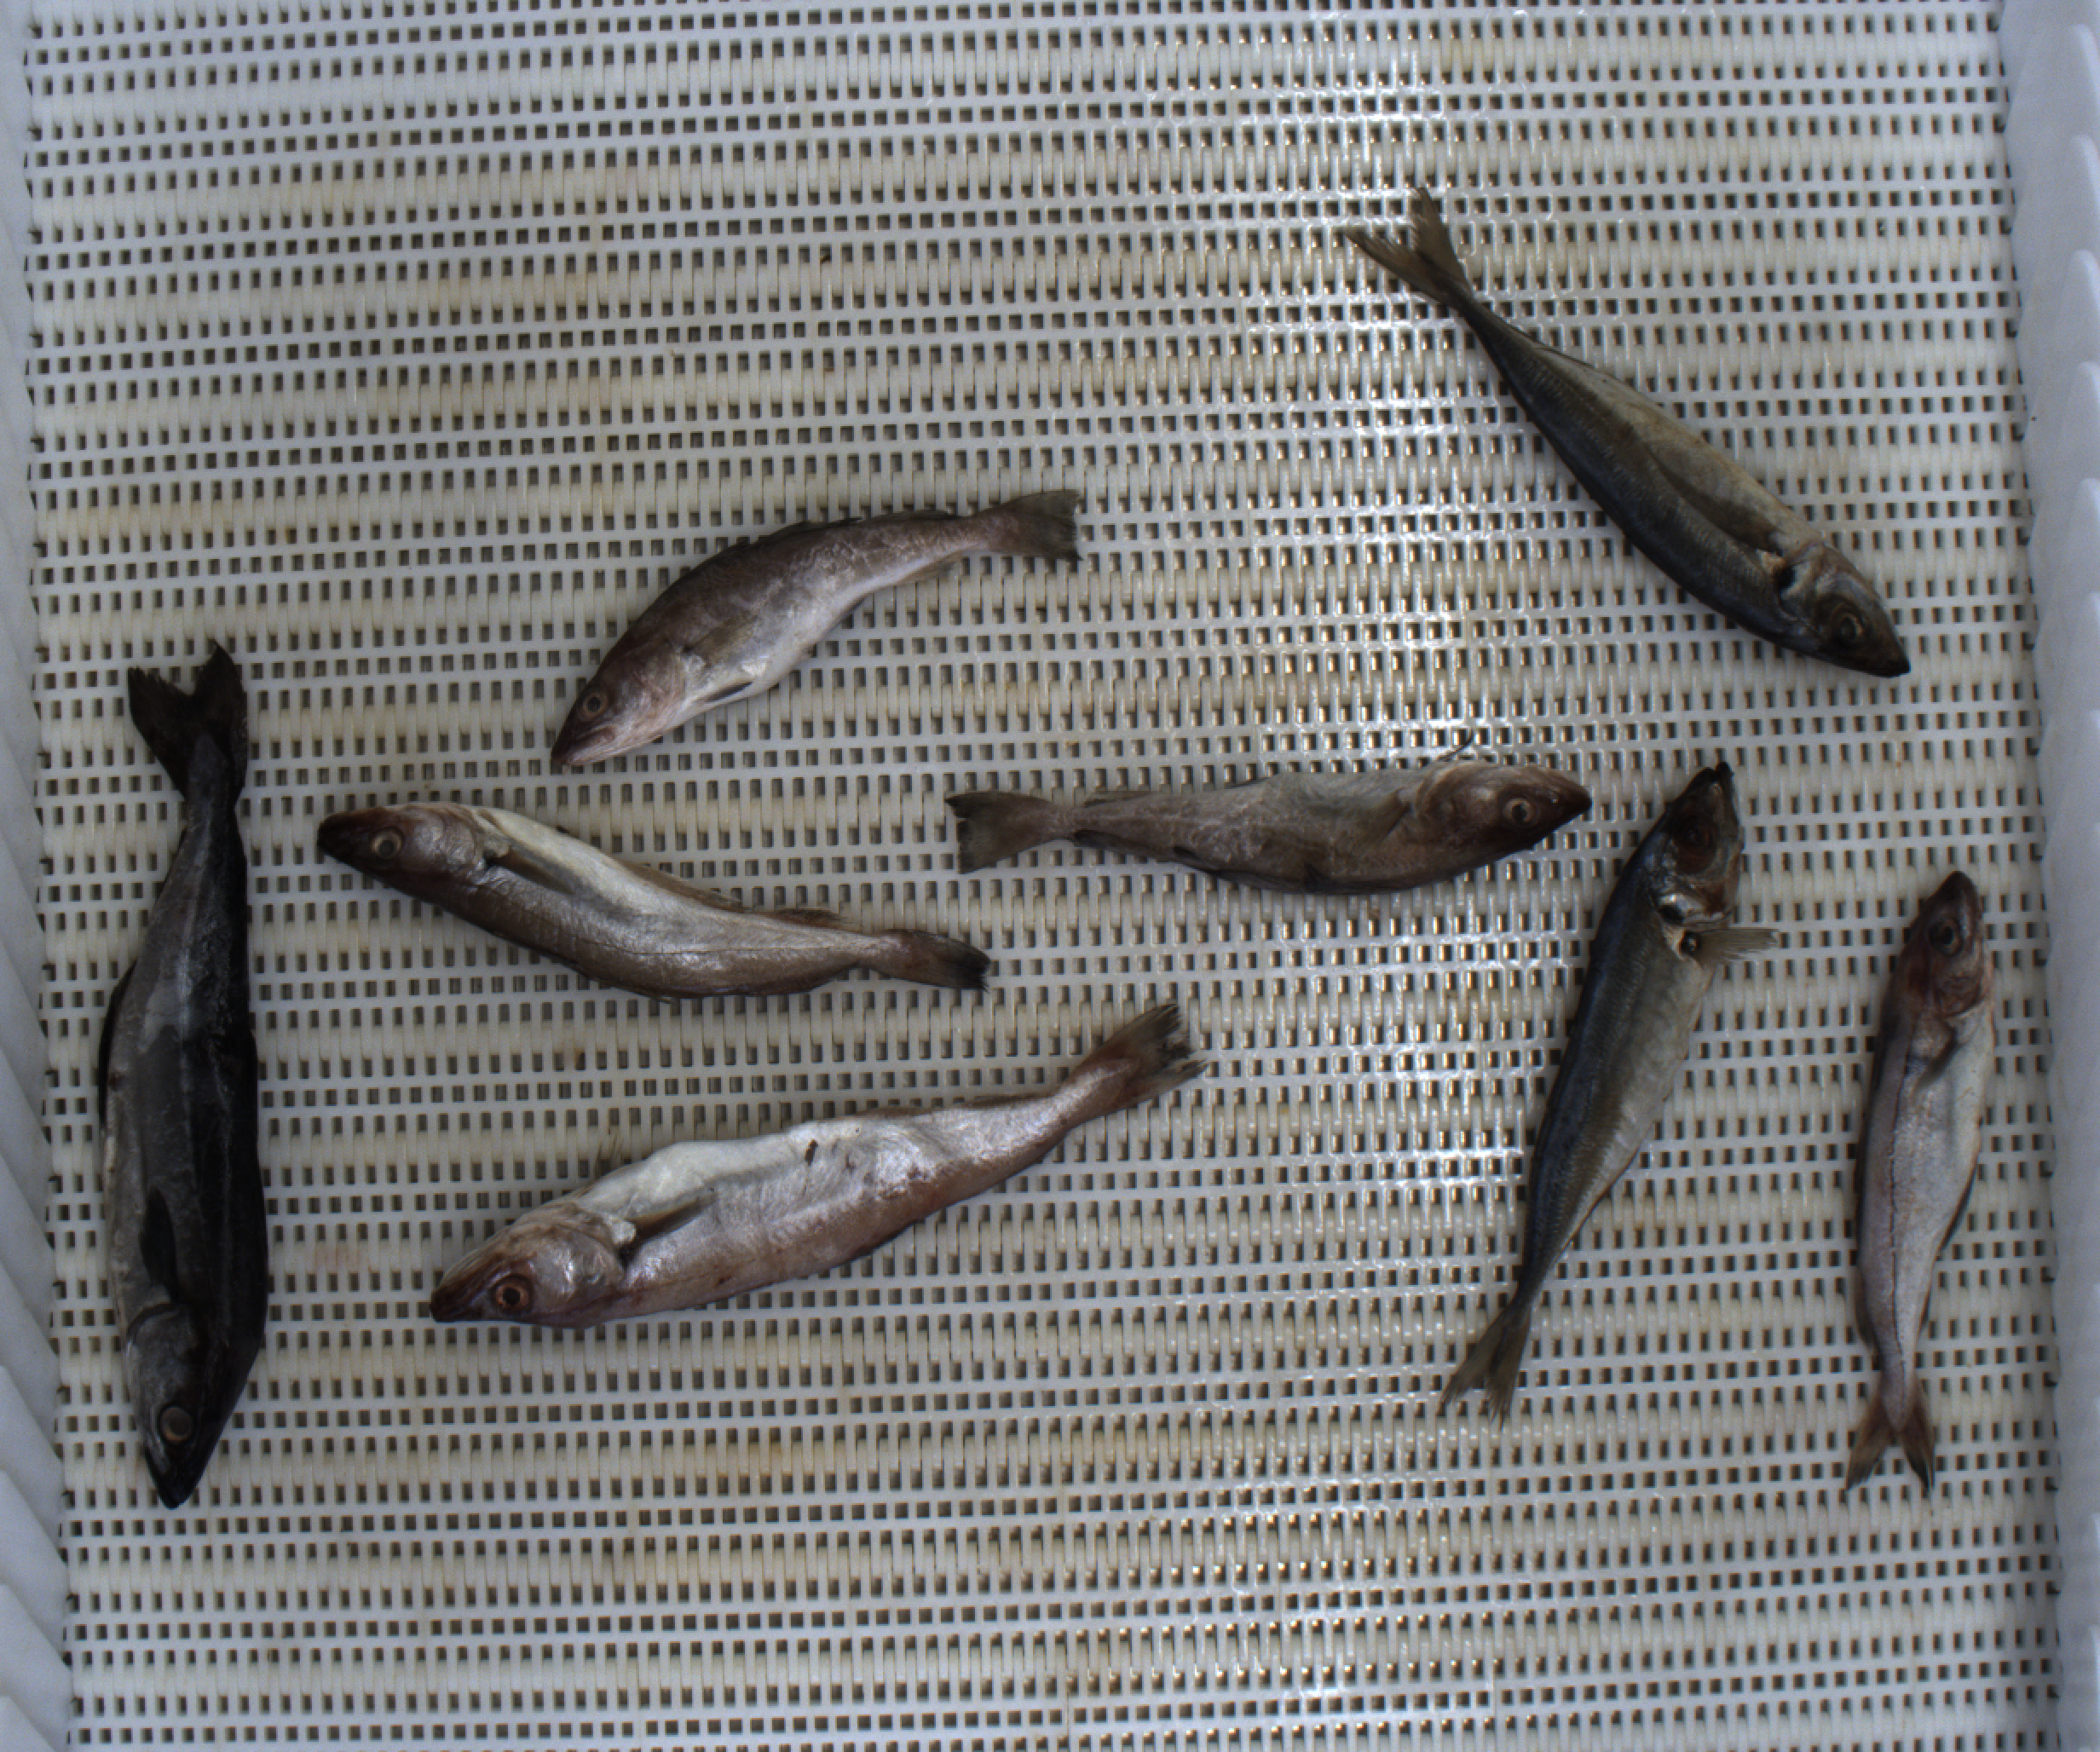
Total fish: 8
Cod: 2
Haddock: 1
Whiting: 2
Hake: 0
Horse mackerel: 2
Saithe: 1
Other: 0